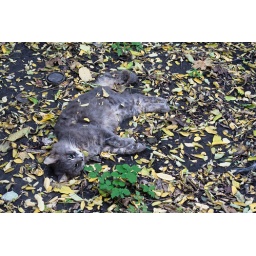
This cat was 10 ft. away from a living quarters of two street kids in Odessa Ukraine